Philadelphia Phillies all-time roster (T–V)

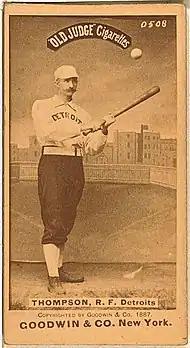
A sepia-toned image of a mustachioed man wearing an old-style baseball uniform holding a baseball bat

The Philadelphia Phillies are a Major League Baseball team based in Philadelphia, Pennsylvania. They are a member of the Eastern Division of Major League Baseball's National League. The team has played officially under two names since beginning play in 1883: the current moniker, as well as the "Quakers", which was used in conjunction with "Phillies" during the team's early history. The team was also known unofficially as the "Blue Jays" during the World War II era. Since the franchise's inception, players have made an appearance in a competitive game for the team, whether as an offensive player (batting and baserunning) or a defensive player (fielding, pitching, or both).